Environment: real
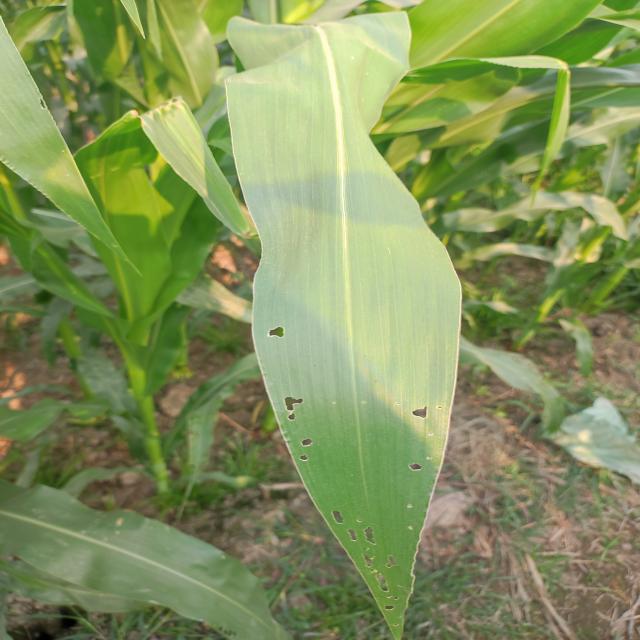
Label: fall_armyworm